Swaddling

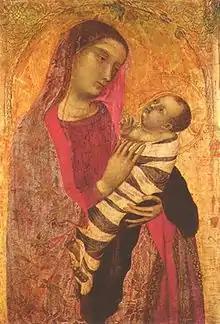
Ambrogio Lorenzetti's Madonna and Child (1319) depicts swaddling bands

Swaddling is an ancient practice of wrapping infants in blankets or similar cloths so that movement of the limbs is tightly restricted. Swaddling bands were often used to further restrict the infant. Swaddling fell out of favour in the 17th century.